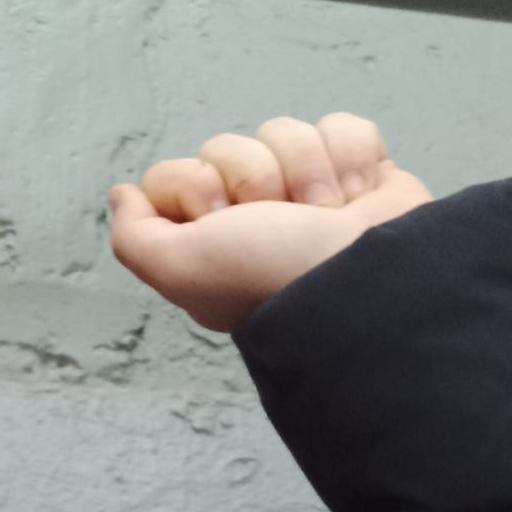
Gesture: fist